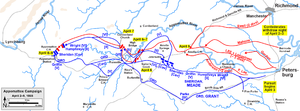
La bataille d'Appomattox est la dernière bataille de la campagne d'Appomattox pour l'Armée de Virginie du Nord du général confédéré Robert E. Lee avant qu'il ne se rende au lieutenant-général Ulysses S. Grant. La signature des documents de reddition s'est produite dans le salon de la maison possédée par Wilmer McLean dans l'après-midi du 9 avril. Le 12 avril 1865, une cérémonie formelle marque la reddition de l'Armée de Virginie du Nord, avec liberté conditionnelle de ses chefs et hommes, ce qui dans les faits met fin à la guerre de Sécession, même si les combats ne cessèrent pas immédiatement sur l'ensemble du territoire américain à cette même date.